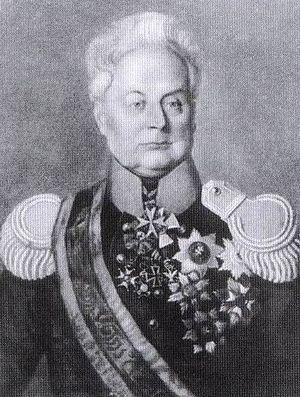
Frédéric-Ferdinand est prince d'Anhalt-Köthen-Pless de 1797 à 1818, puis duc d'Anhalt-Köthen jusqu'à sa mort.